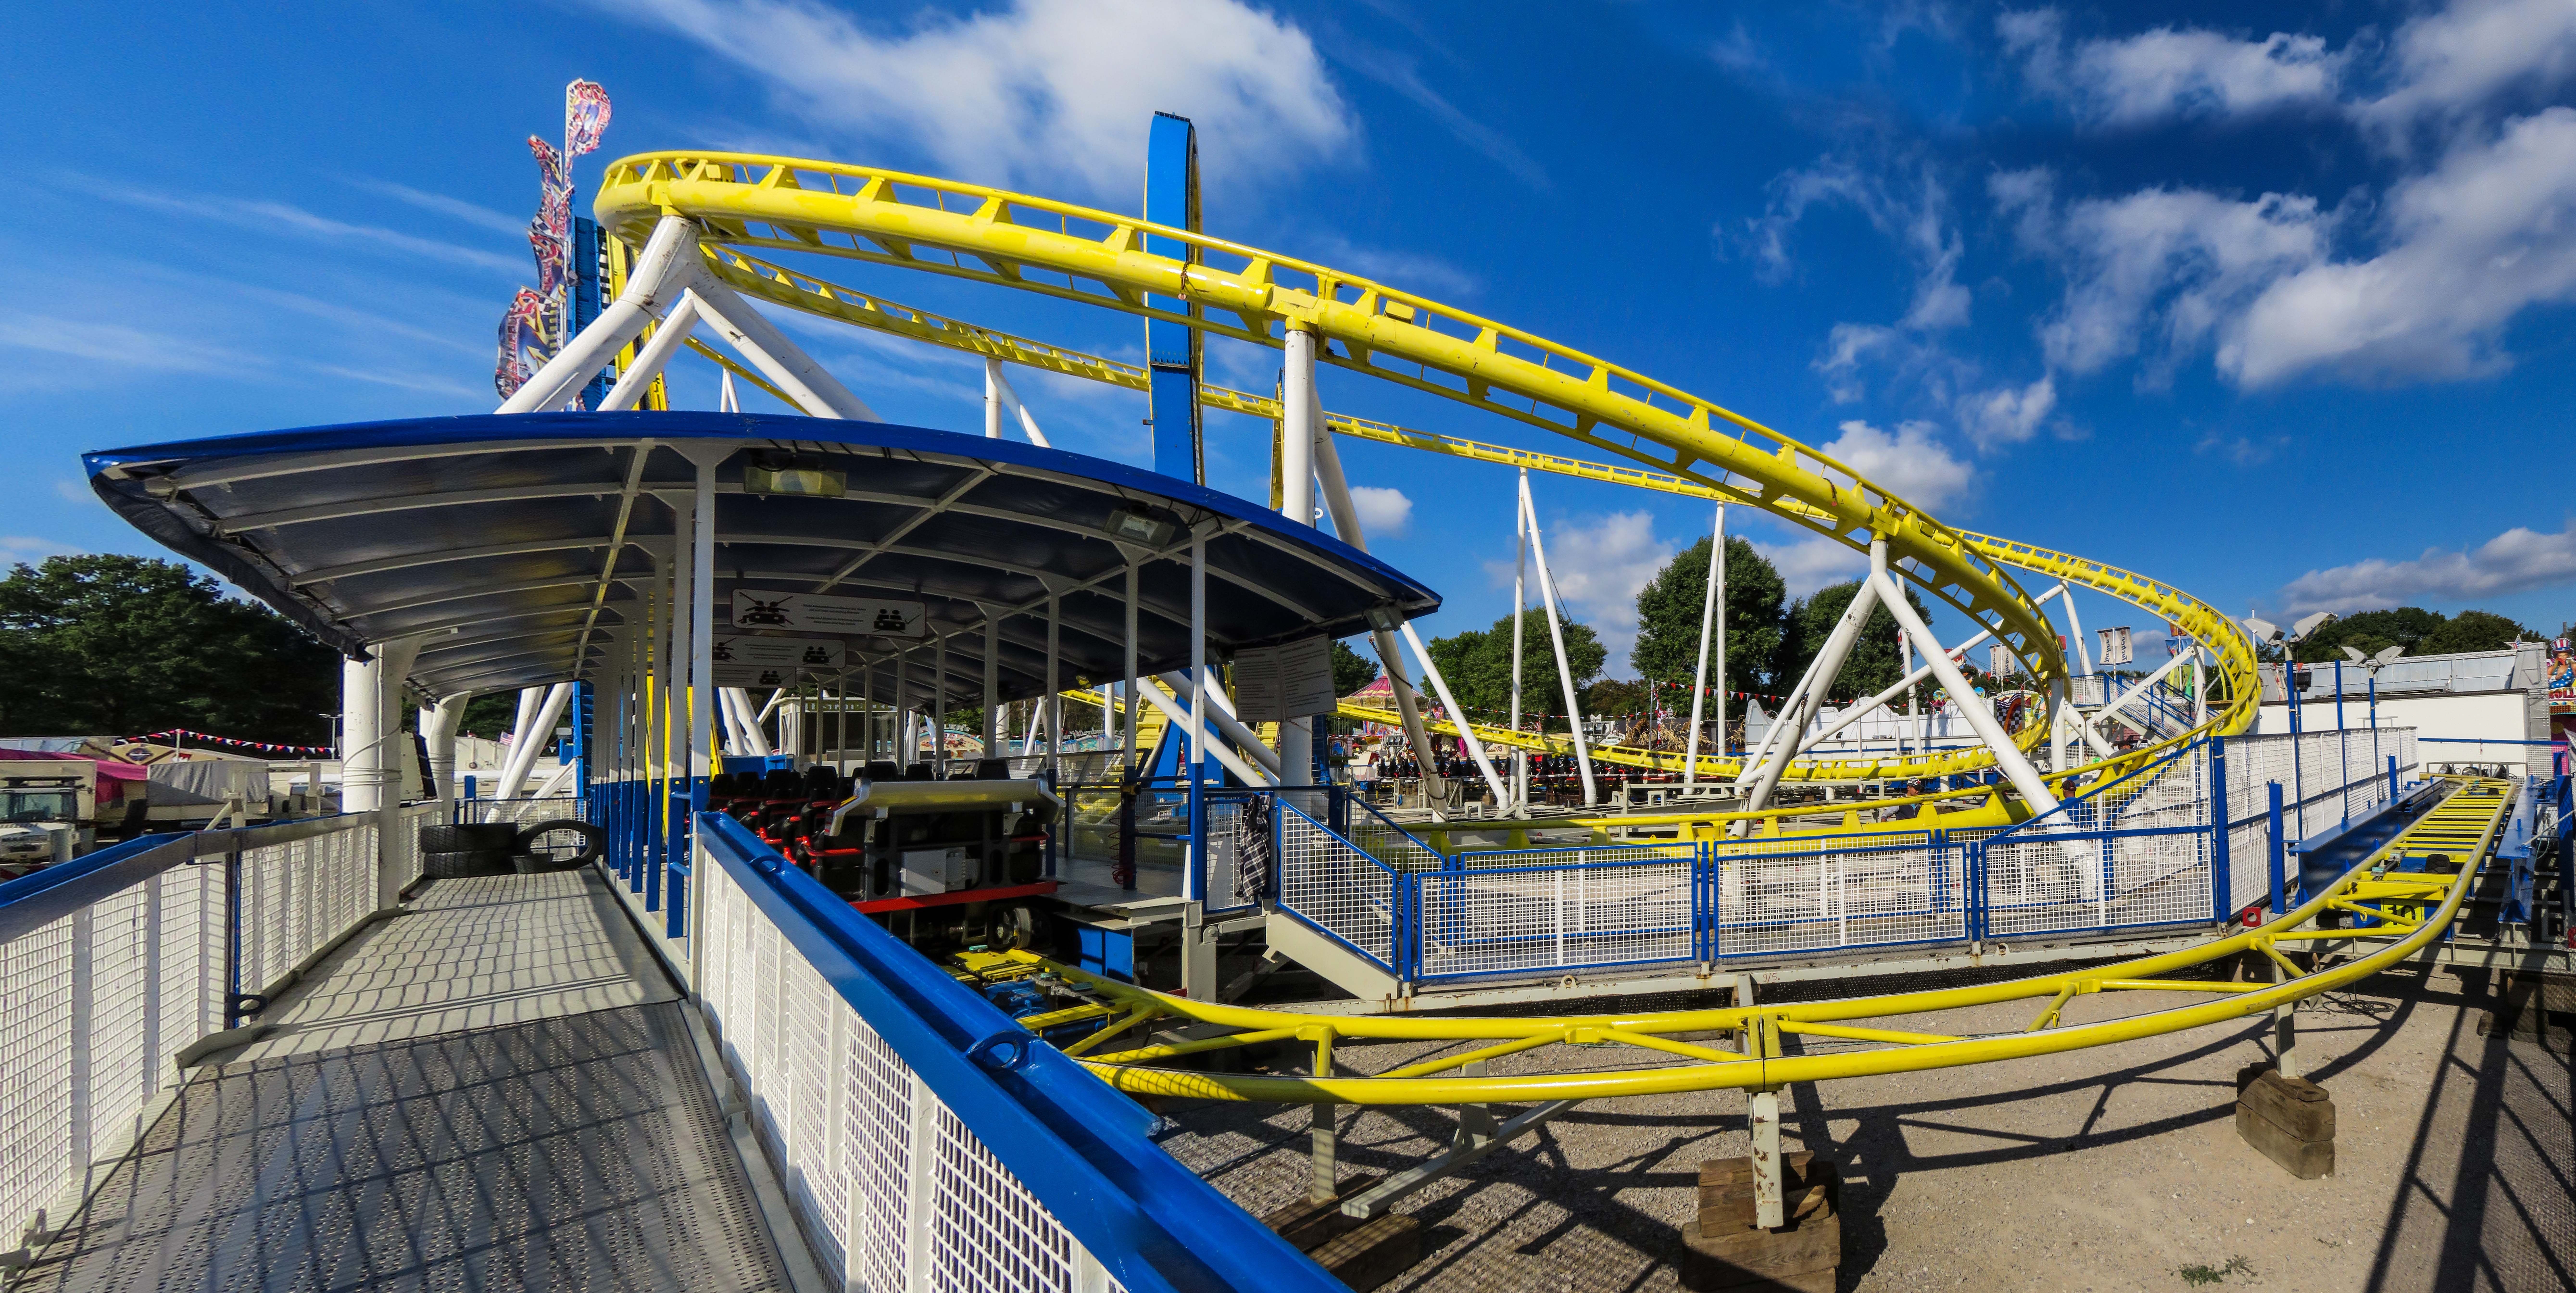
recreation, amusement park, action, park, ride, speed, leisure, roller coaster, resort, water park, oktoberfest, folk festival, adrenaline, festival site, skyway, amusement ride, outdoor recreation, nonbuilding structure